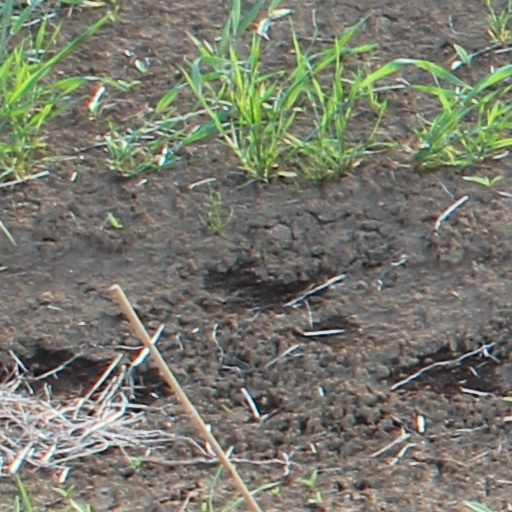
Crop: wheat